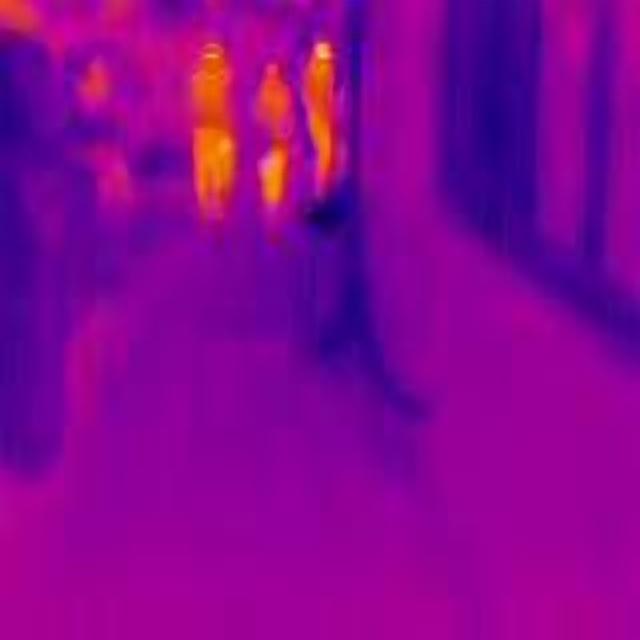
Detected objects:
label: person
label: person
label: person